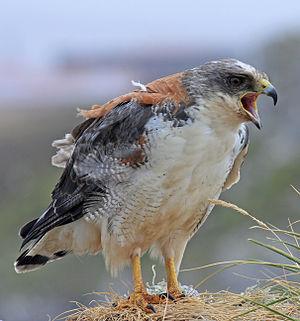
La province de Tucumán est une province de l'Argentine située au nord-ouest du pays. Elle a pour capitale la ville de San Miguel de Tucumán.
La province de Terre de Feu est une région administrative de l'Argentine située sur la grande île de la Terre de Feu, en Patagonie argentine. L'Argentine revendique le rattachement à la province des Malouines, de l'archipel de Géorgie du Sud-et-les Îles Sandwich du Sud et d'une partie de l'Antarctique. C'est la raison pour laquelle le nom complet de la région est « Terre de Feu, Antarctique et îles de l’Atlantique sud ».
La province de Mendoza est une province de l'Argentine située à l'ouest du pays. Elle est limitrophe de la province de San Juan au nord, de San Luis à l'est, de La Pampa et Neuquén au sud et du Chili à l'ouest. Elle est typiquement une province andine. Avec les provinces de San Juan et de San Luis, la province de Mendoza fait partie de la région de Cuyo.